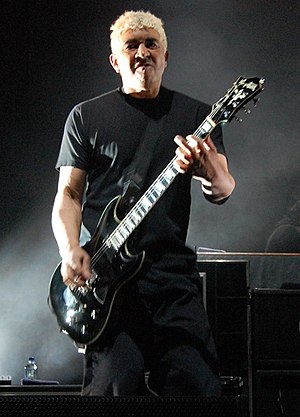
Pat Smear
Pat Smear (Guitarist i Foo Fighters)
Georg Albert Ruthenberg, bedre kendt under kunstnernavnet Pat Smear, er en amerikansk grammy-vindende musiker. Smear spiller i bandet Foo Fighters som guitarist. Han har tidligere været på tour med bandet Nirvana fra 1993 til 1994. I Nirvana spillede han som deres anden guitarist, og han spillede sammen med Kurt Cobain, Krist Novoselic og Dave Grohl.